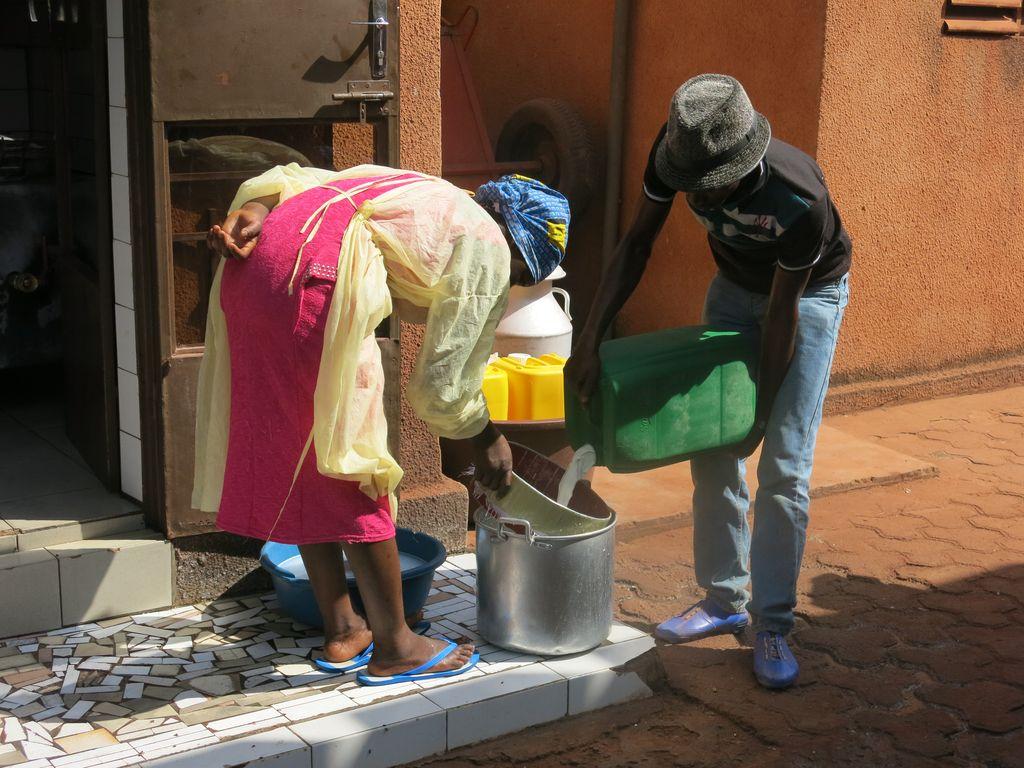
Hili ni jumba kubwa. Nje kuna watu wawili mmoja mwanaume mwingine mwanamke akiwa anashikilia kitu ili amiminiwe maziwa ndani.